Touron

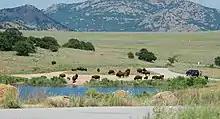
A tourist at an unsafe distance from bison

Touron is a pejorative blend word of "tourist" and "moron", describing one who commits an act of pure stupidity while on vacation. The term is considered park ranger slang that describes how some tourists act in national parks. The phrase indicates an act of ignorance and is known to be used in different subcultures. It is also used to describe tourists in general when they are outside their normal "comfort zone".